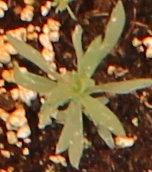
Label: Kochia